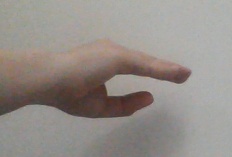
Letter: jeem